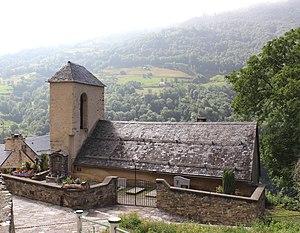
Église Saint-Sylvestre de Viey (Hautes-Pyrénées)
La liste des églises des Hautes-Pyrénées recense de manière exhaustive les églises situées dans le département français des Hautes-Pyrénées.
Viey est une commune française située dans le département des Hautes-Pyrénées, en région Occitanie.
Bages